Replenishment oiler

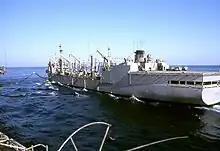
Replenishment oiler at work

One of the first generation of "blue-water" navy oiler support vessels was the British RFA "Kharki", active 1911 in the run-up to the First World War. Such vessels heralded the transition from coal to oil as the fuel of warships and removed the need to rely on, and operate within range of coaling stations. During the Second World War, the United States Navy's dramatically enlarged fleets, especially those in the Pacific Theater, required massive quantities of black oil, diesel oil, avgas, and other fuels and lubricants to support American land, sea, and air operations against remote, widely dispersed Japanese forces. Those supply demands resulted in U.S. Navy personnel refining many established practices for oilers and creating new procedures for replenishing warships while underway and for transporting highly combustible materials with increased effectiveness through hostile waters and over vast ocean distances.